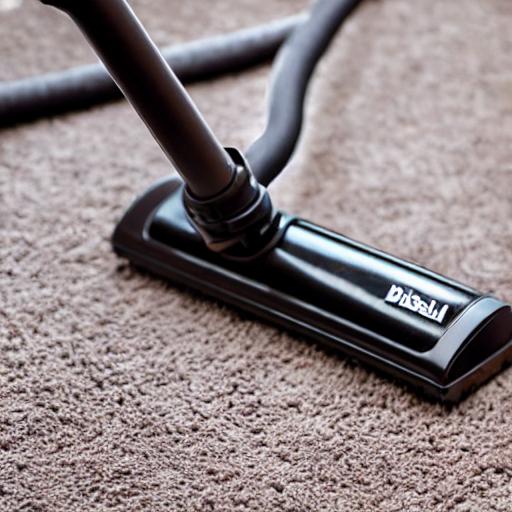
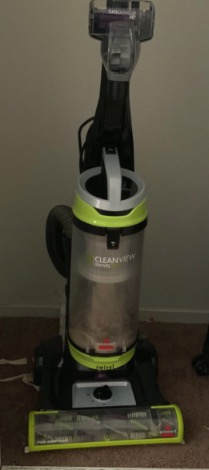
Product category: items_vacuum
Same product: no